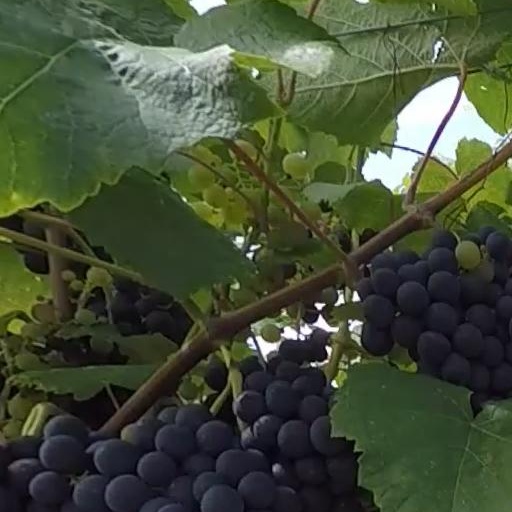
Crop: grape